Metro Red Line (Minnesota)

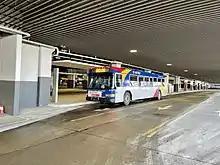
Temporary Red Line bus wrapped in Metro Transit BRT livery between use of Nova bus and Gillig BRT Plus vehicles.

The Red Line initially operated using Nova Bus LFX 40' buses (4252-4258), the first and only in the Twin Cities. Buses were chosen to provide a riding experience closer to that of riding a train with larger windows, interior space for bikes, an exterior designed to be similar to light rail vehicles. Station and bus design allows for level boarding for passengers. The vehicle design was chosen out of three other competitors and had been available on the market for five years before being purchased by the Metropolitan Council. The seven buses purchased cost between $450,000-$550,000 each. All buses were equipped with lane departure warning systems and collision avoidance system advisories. The original interior bike racks were replaced with exterior bike racks several months after opening.